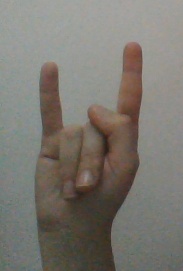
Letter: la